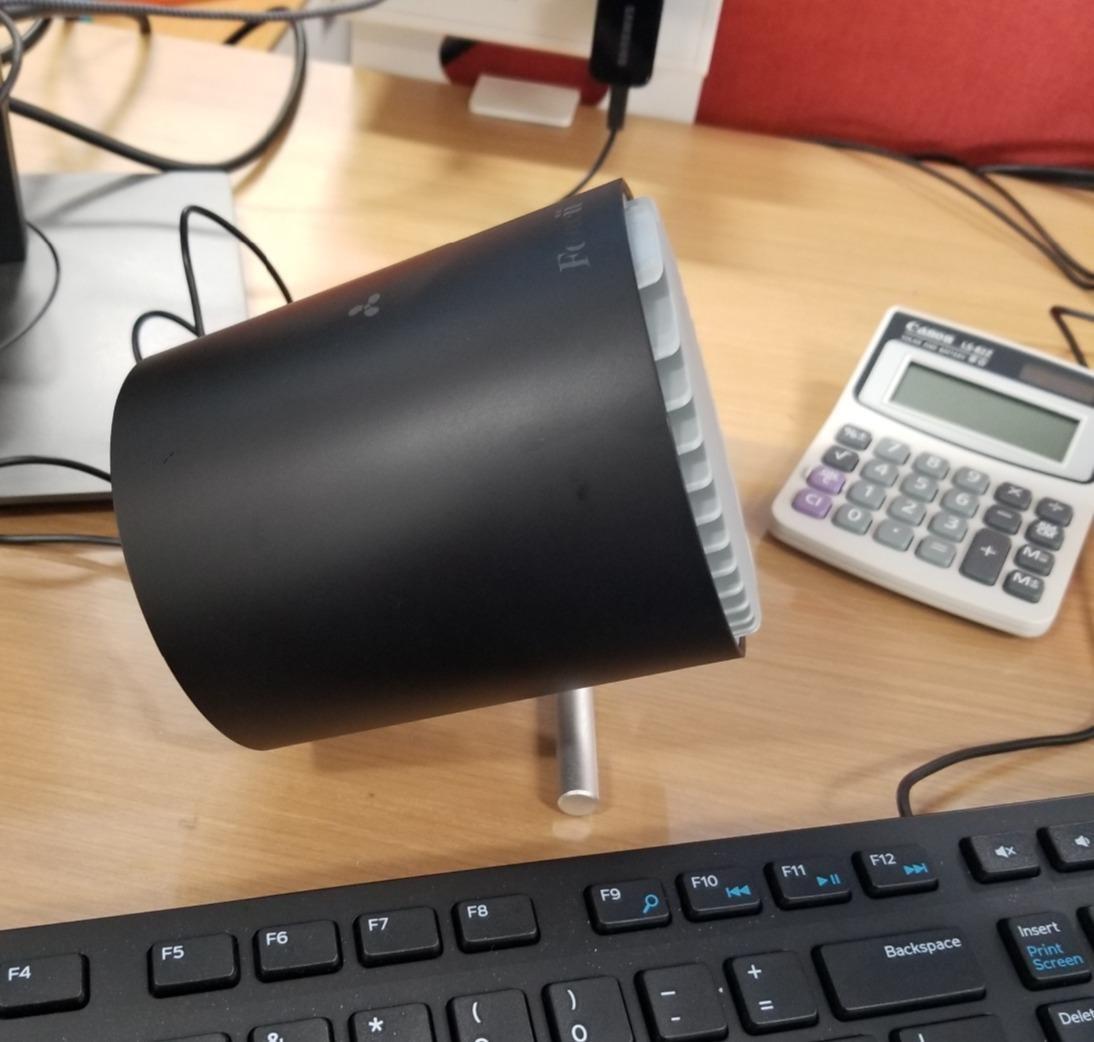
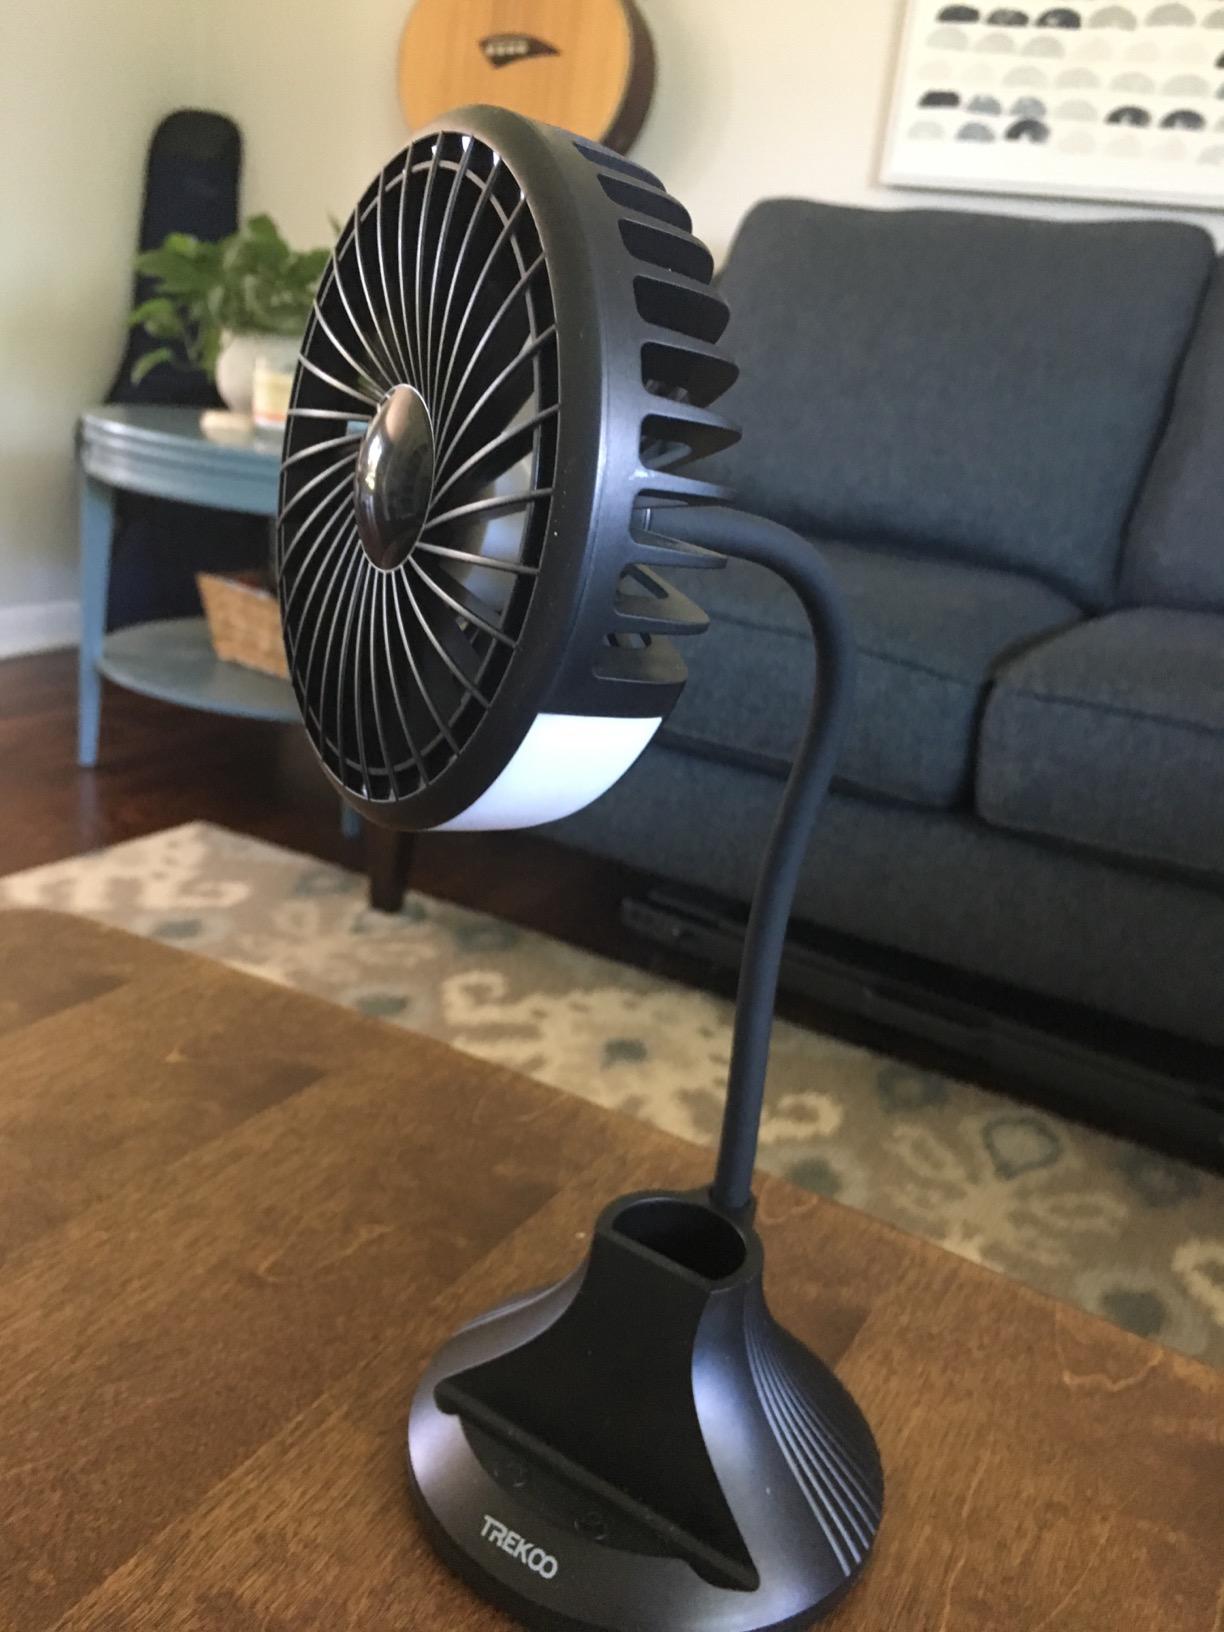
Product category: fan
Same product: no